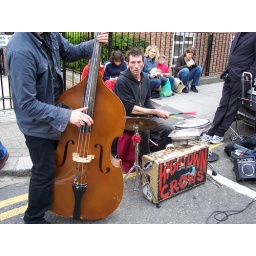
More rockin in portobello road market